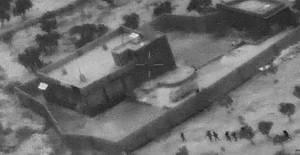
Le raid de Baricha est une opération militaire américaine menée dans la nuit du 26 au 27 octobre 2019 à Baricha, en Syrie, pendant la guerre civile syrienne. Elle conduit à la mort d'Abou Bakr al-Baghdadi, le « calife » de l'État islamique.